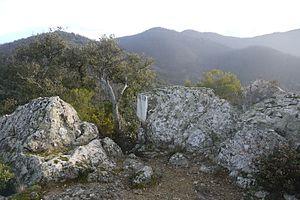
Sommet du Roc Famoso et vue sur le Puig de Miralles